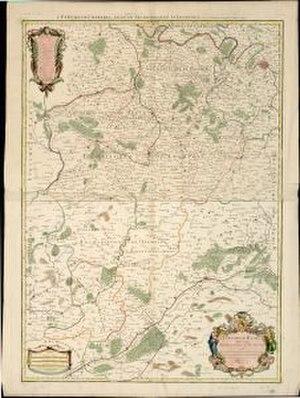
Carte de l'évêché de Chartres
Le diocèse de Blois est un diocèse de l'Église catholique en France. Érigé en 1697, il est supprimé en 1801. Rétabli dès 1822, il couvre le département de Loir-et-Cher. Depuis 2002, il est suffragant de l'archidiocèse métropolitain de Tours. Mᵍʳ Jean-Pierre Batut en est l'évêque depuis le 11 janvier 2015.